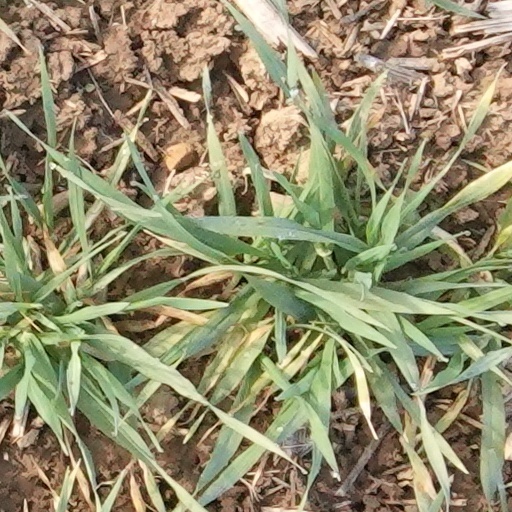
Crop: wheat